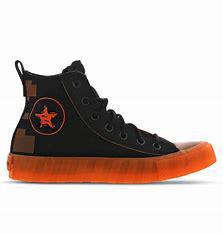
Brand: Converse
Model: UNT1TL3D